Wacław Potocki

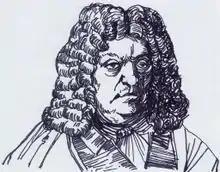
" Potocki Waclaw"

Wacław Potocki (1621–1696) was a Polish nobleman ("szlachcic"), moralist, poet, and writer. He was the podczaszy of Kraków from 1678 to 1685. He is remembered as one of the most important Polish baroque artists. His most famous works are: "Transakcja wojny chocimskiej" (also known as "Wojna chocimska" or "The Chocim War") and his collection of epigrams, "Ogród fraszek" ("Garden of Rhymes"). They give a vivid picture of ideas and manners among the szlachta (Polish gentry) towards the end of the Polish Golden Age, and of many political and religious conflicts.